Transmembrane protein 89

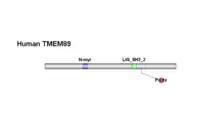
Human TMEM89 Motif Schematic

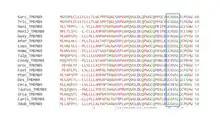
Human TMEM89 N-myristylation Site Multiple Sequence Alignment

The human TMEM89 protein interacts with the proteins C4A, RBM15B, GOLGA6A, PFKFB4, DOCK3, MAPKAPK3, ZNF557, and ZBTB47.